Saw (video game)

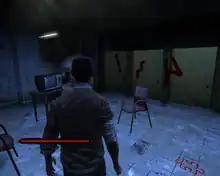
Tapp in a non-combat stance attempting to solve an environmental puzzle.

The game's combat system allows the character to block, counter-attack, and perform attacks to fend off enemies. There are over eighteen different weapons available to players, including lead pipes, mop handles, firearms, and explosives. Certain weapons may also be used for other purposes, such as cutting open a body to search inside, or breaking down a molding wall to reveal hidden paths. Weapons in the game deplete upon use in real time until they are rendered unusable. As a way to avoid combat, Tapp has the ability to rearm or place certain traps after activating them. For example, he can electrify water puddles or create and place explosive mines on one of "Jigsaw's Worktables". Tapp's health bar, once depleted, can only be restored by bandages or hypodermic needles, which can be stored in an inventory of items. When Tapp is losing health, the environment slowly fades to black-and-white until Tapp heals himself or dies.